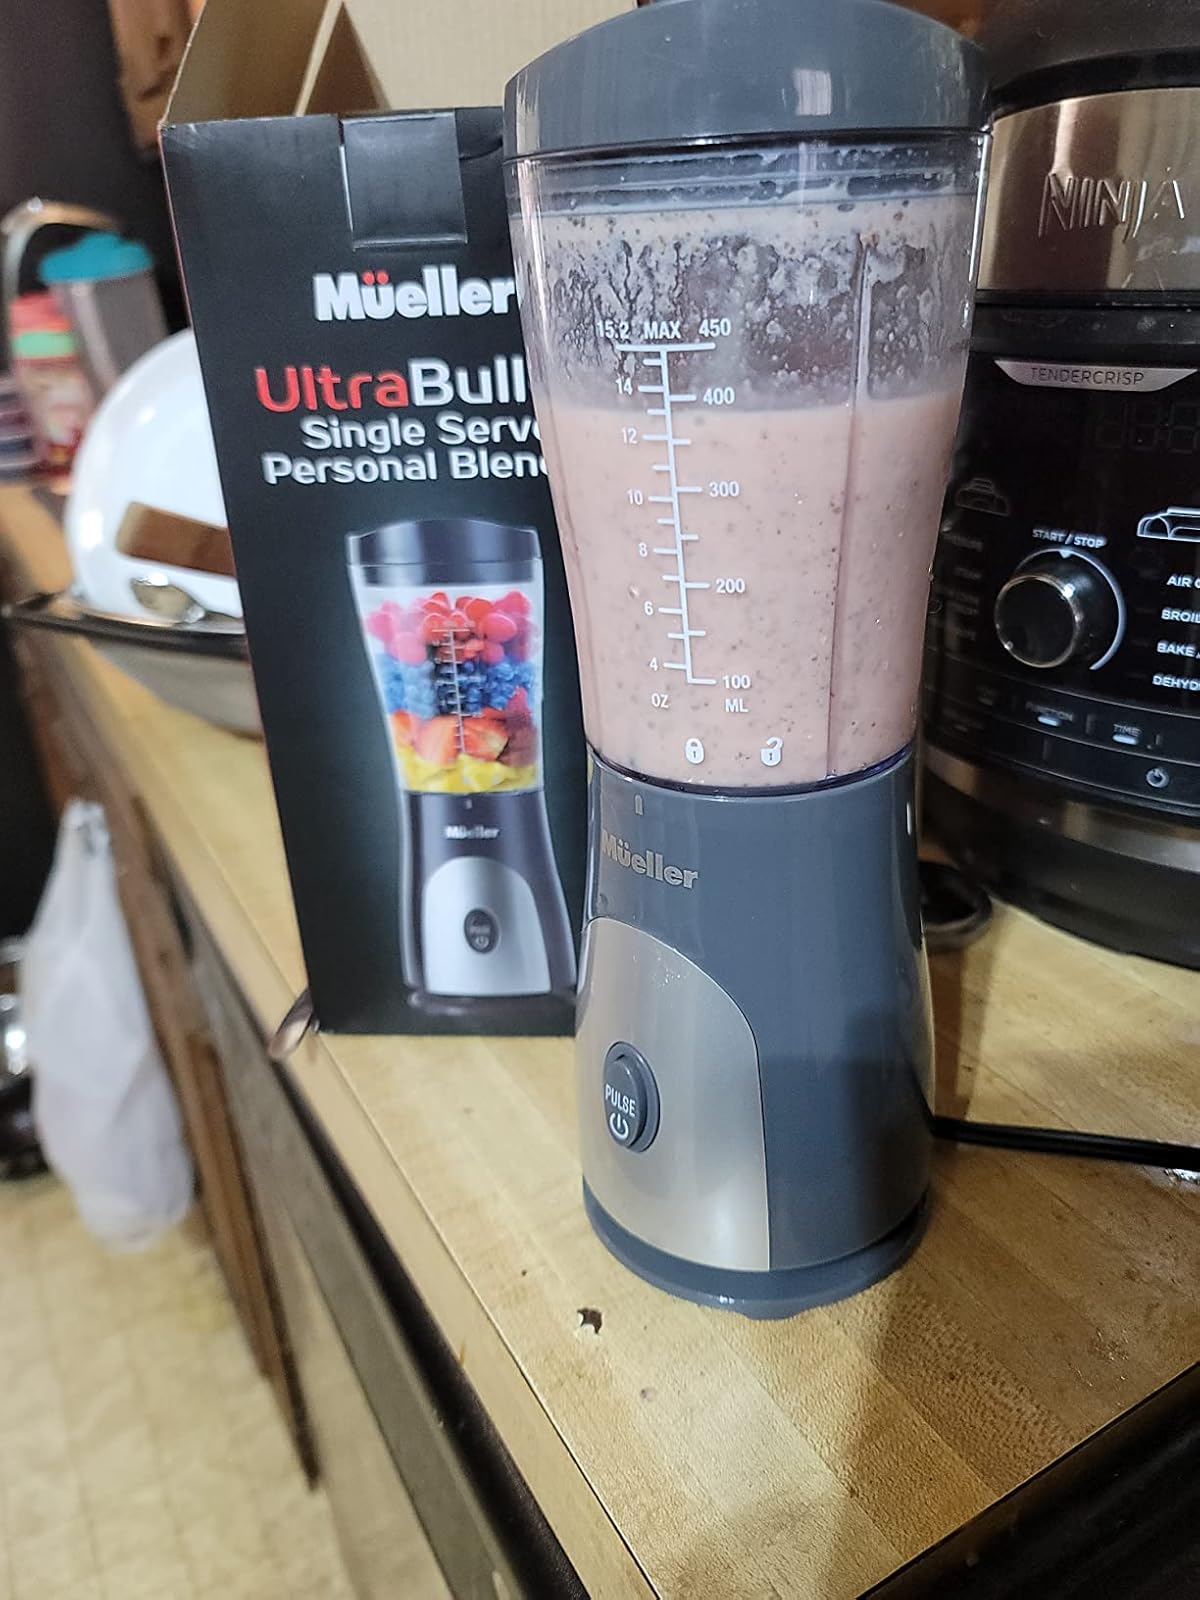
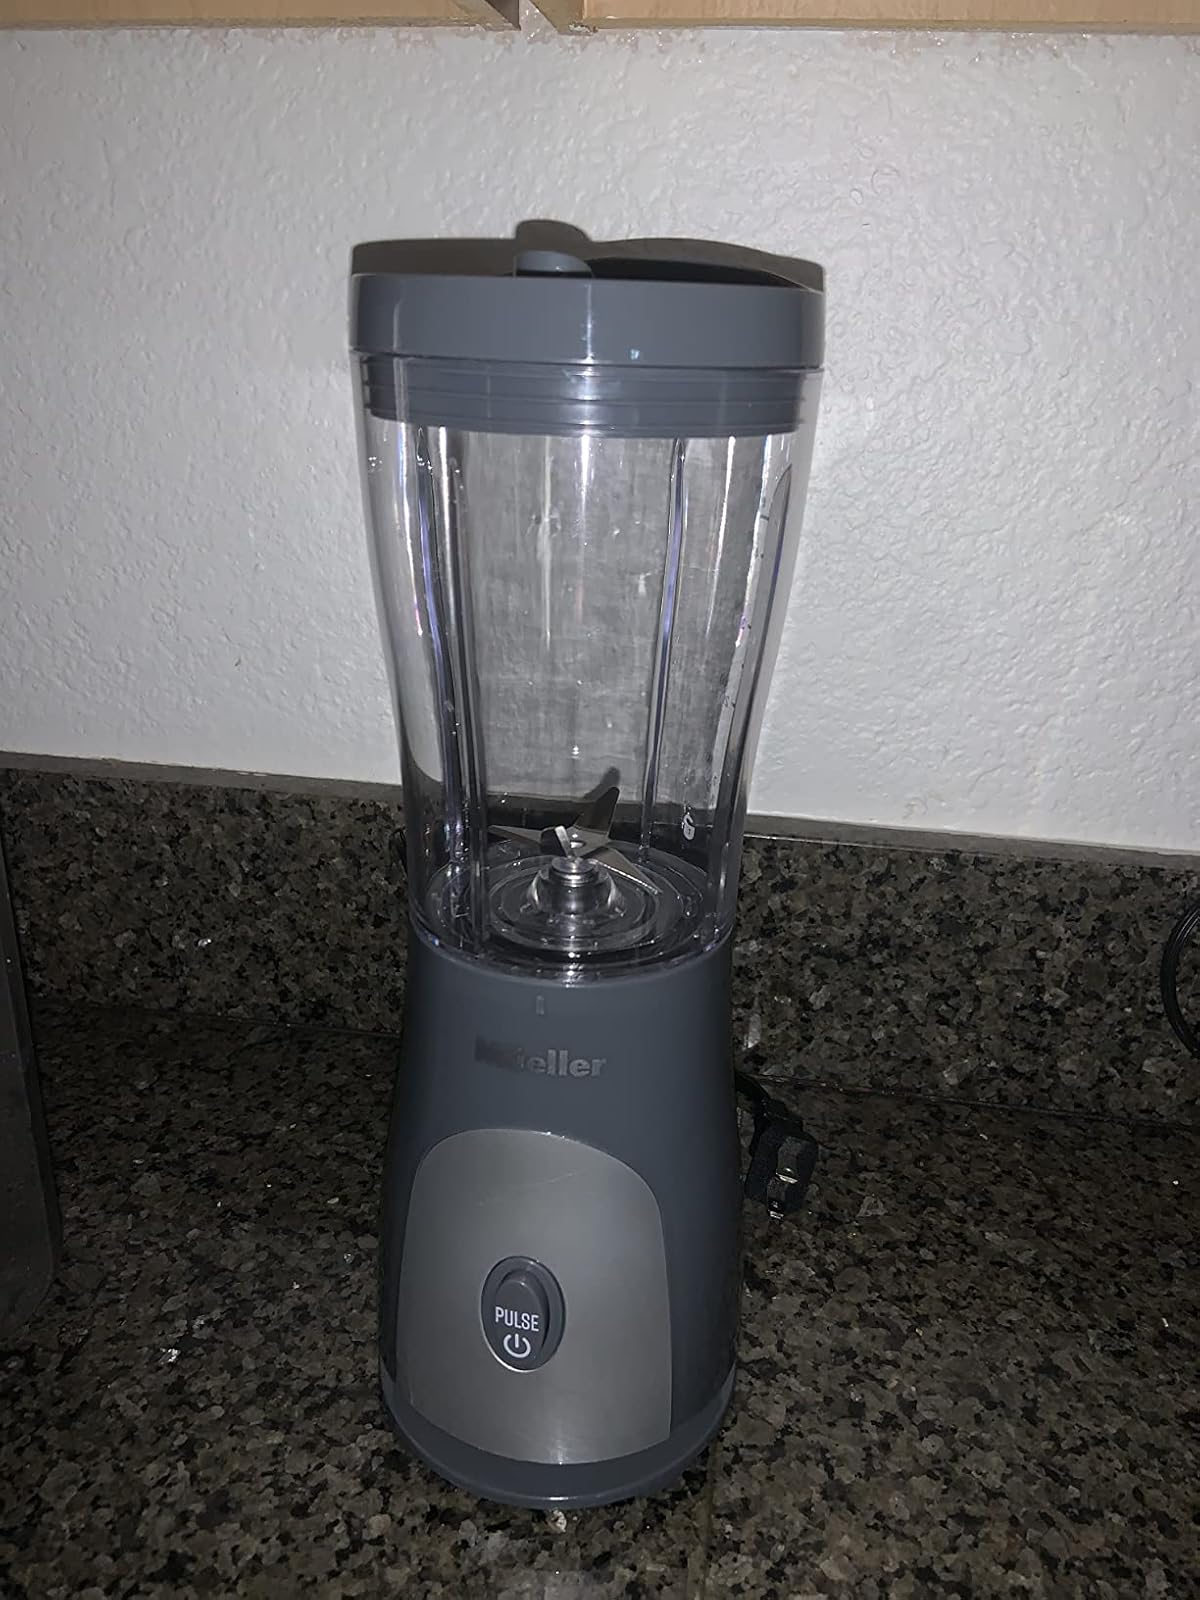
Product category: items_blender
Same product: yes